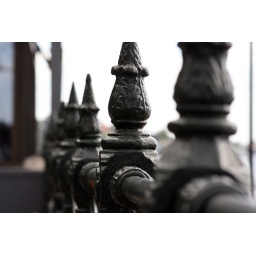
A fence under the bridge